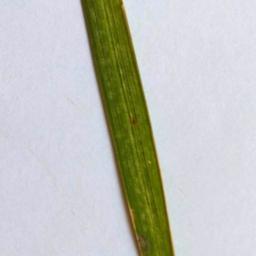
Label: Rice___Brown_Spot